Military history of Croatia

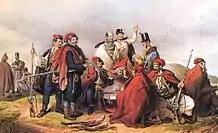
Josip Jelačić with his seressaners before the Battle of Schwechat. During the Hungarian Revolution of 1848, Jelačić's attempted to fight for Croatian interests against Hungarian hegemony, by supporting the Habsburg royal family. Painting created by Josef Kriefbuher.

Croatian historian Tadija Smičiklas refers to Konstantin Mihailović, a 14th century Serb soldier turned Janissary in claiming that in the mid 15th century, both Croatians and many European armies lagged behind Ottomans in the art of warfare, until in the mid 16th century Croats adopted Ottoman style of warfare. Both authors emphasized advantages of Ottoman light cavalry in comparison with European heavy knights due to their superior mobility and visibility. Contrary to European knights, Ottomans preferred killing enemy's horse in order to immobilize the knight. Croatians eventually also moved on from heavy medieval chivalry and accepted mobile Ottoman style of warfare which laid the foundation for Croatian light cavalry. Croatians also adopted raids into enemy territory as common element of warfare and started launching raids of their own against the Ottomans.